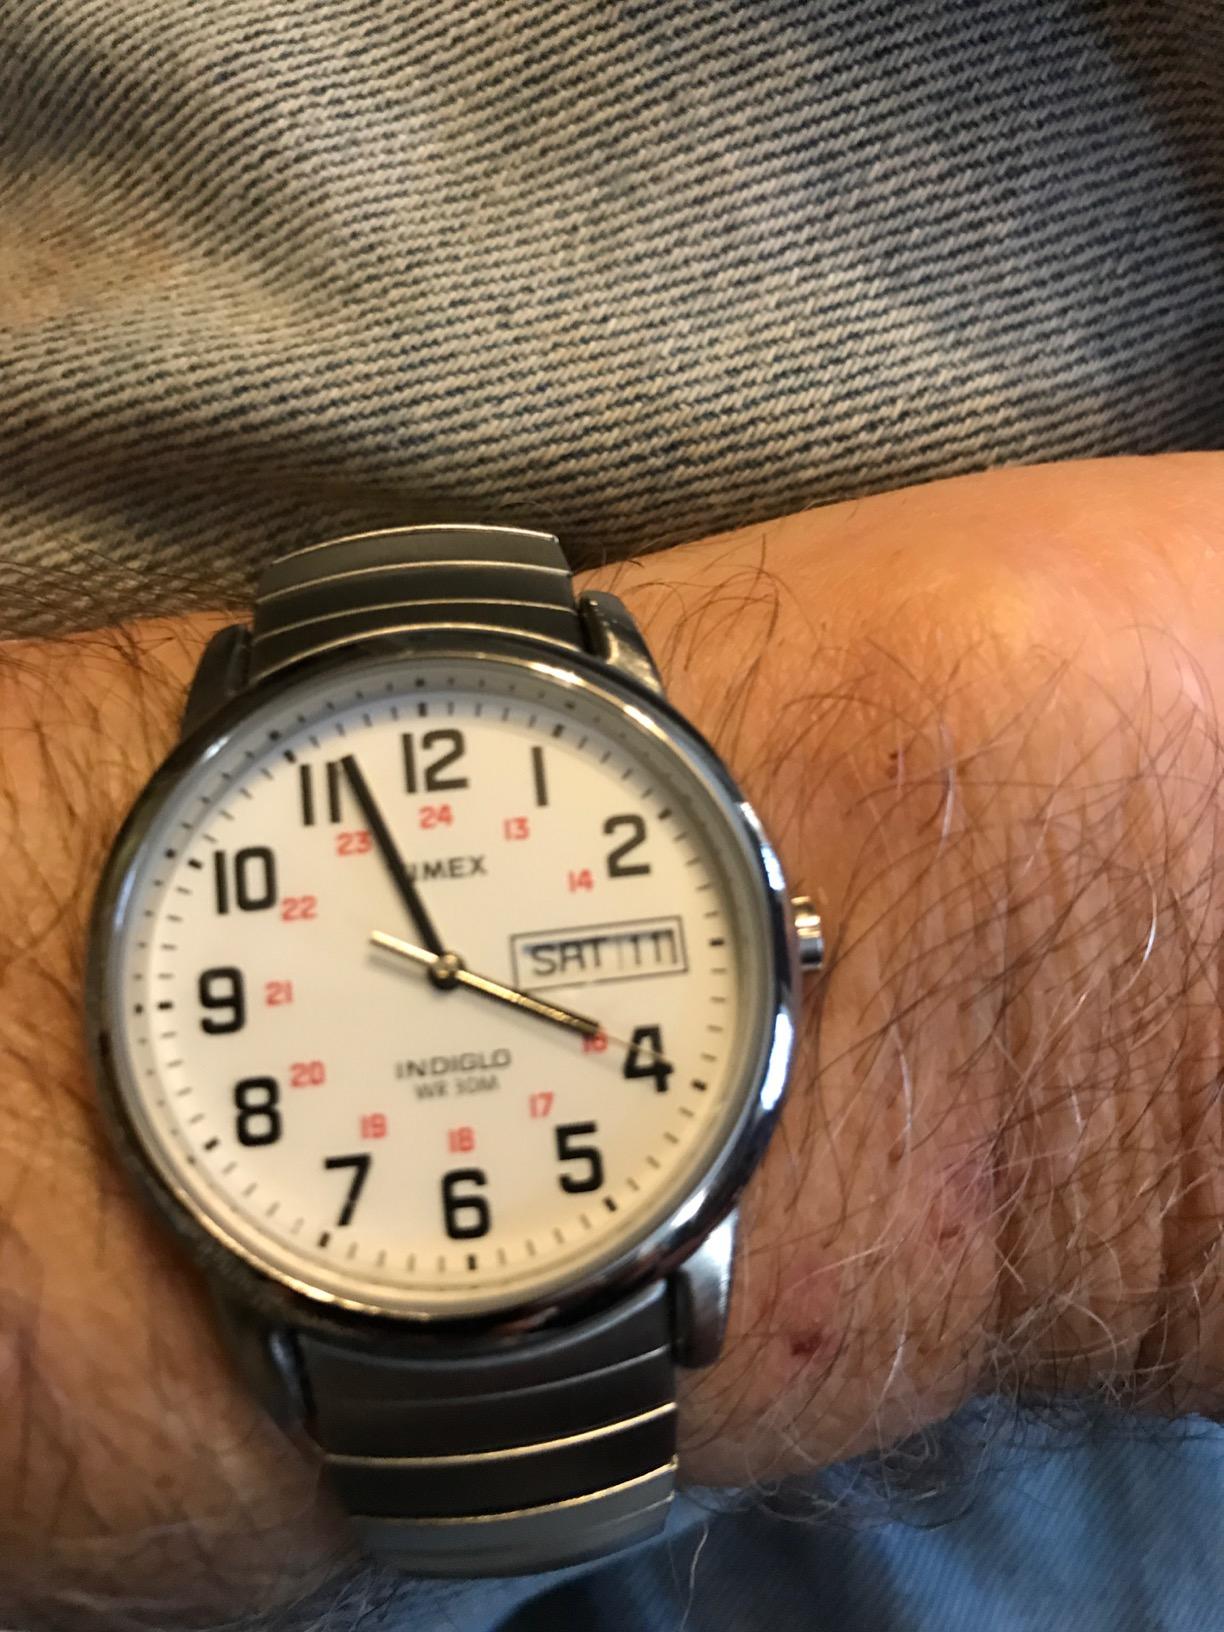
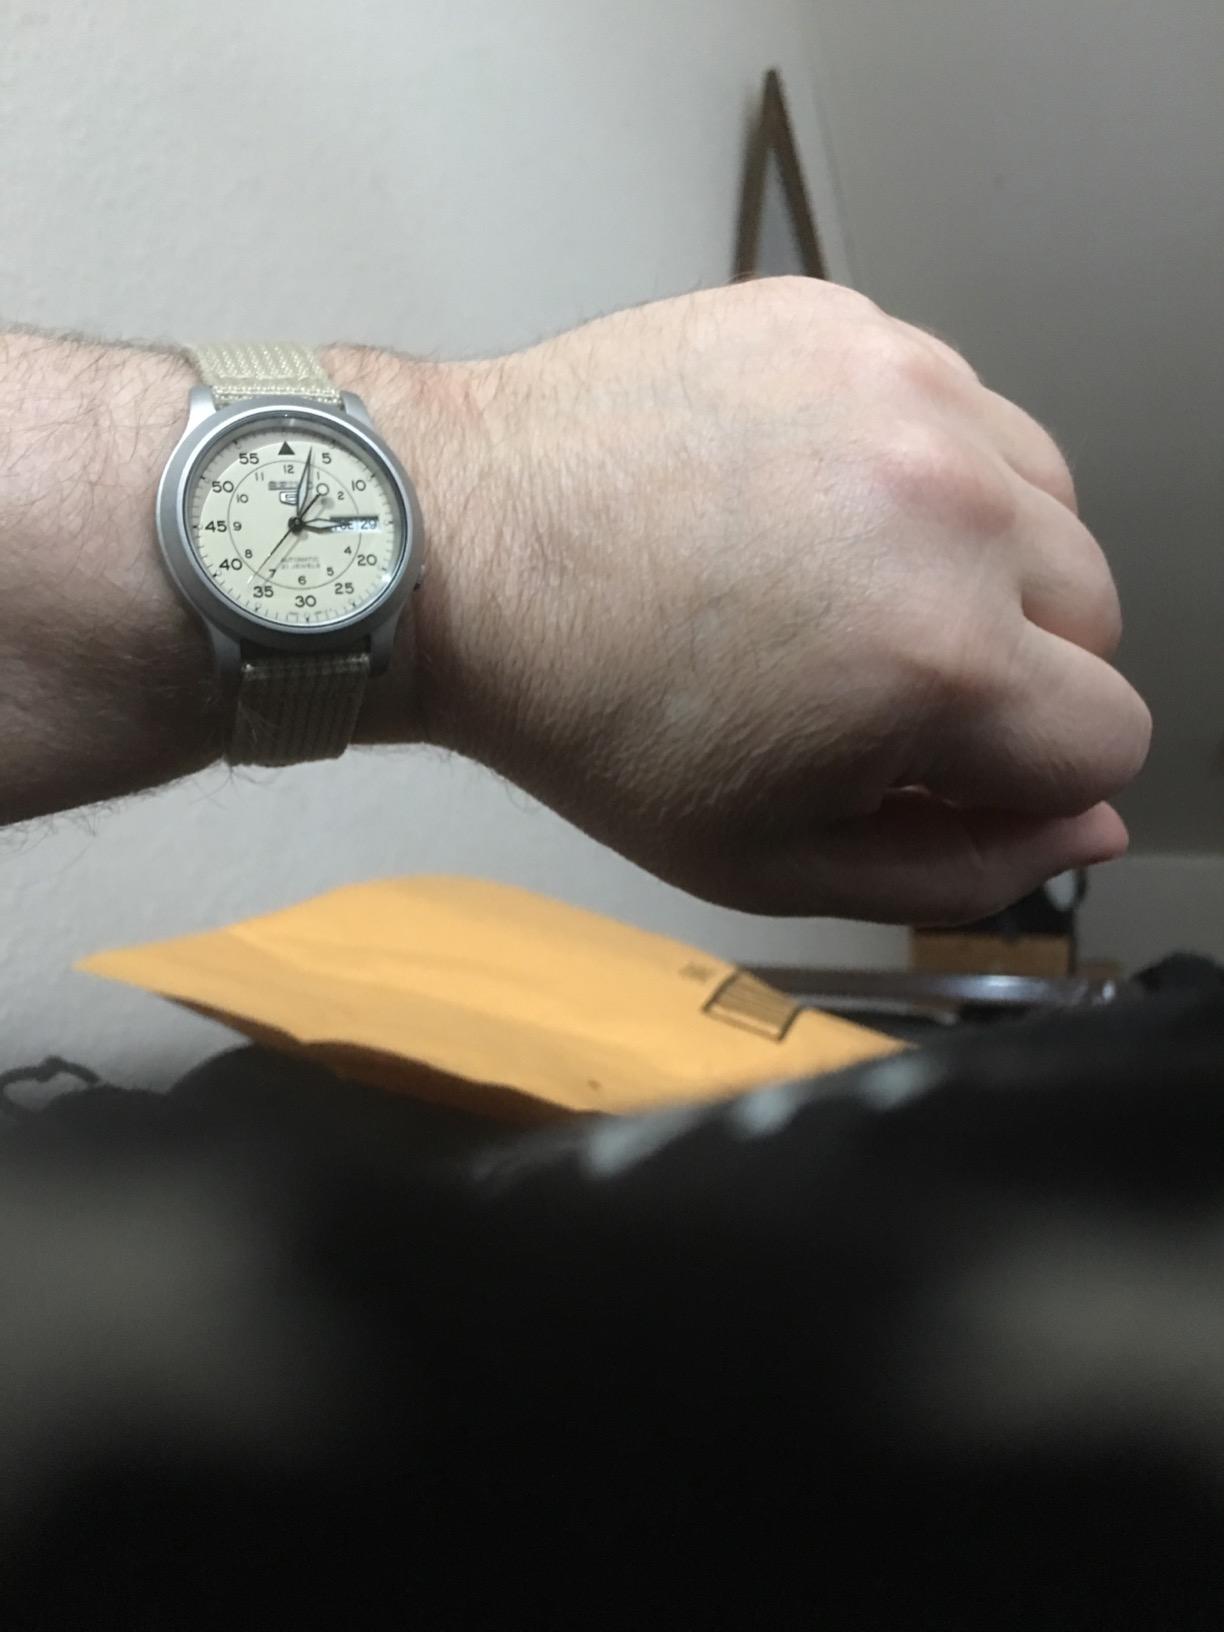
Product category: accessories_watch
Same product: no